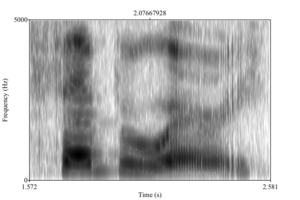
Un sonagraphe est un instrument permettant de représenter les sons sur un diagramme appelé sonagramme, où l'axe horizontal représente le temps, l'axe vertical des fines bandes de fréquence, et la couleur la puissance.